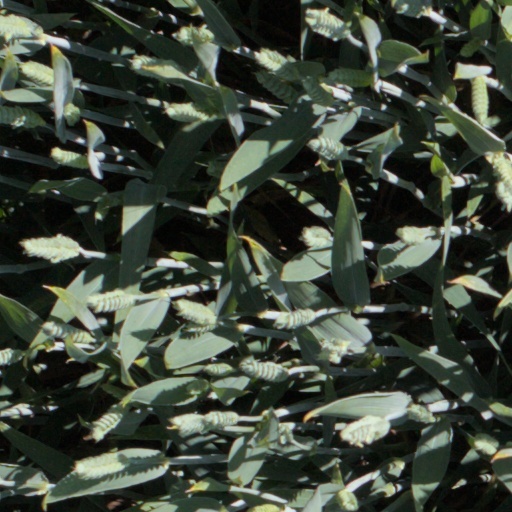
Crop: wheat